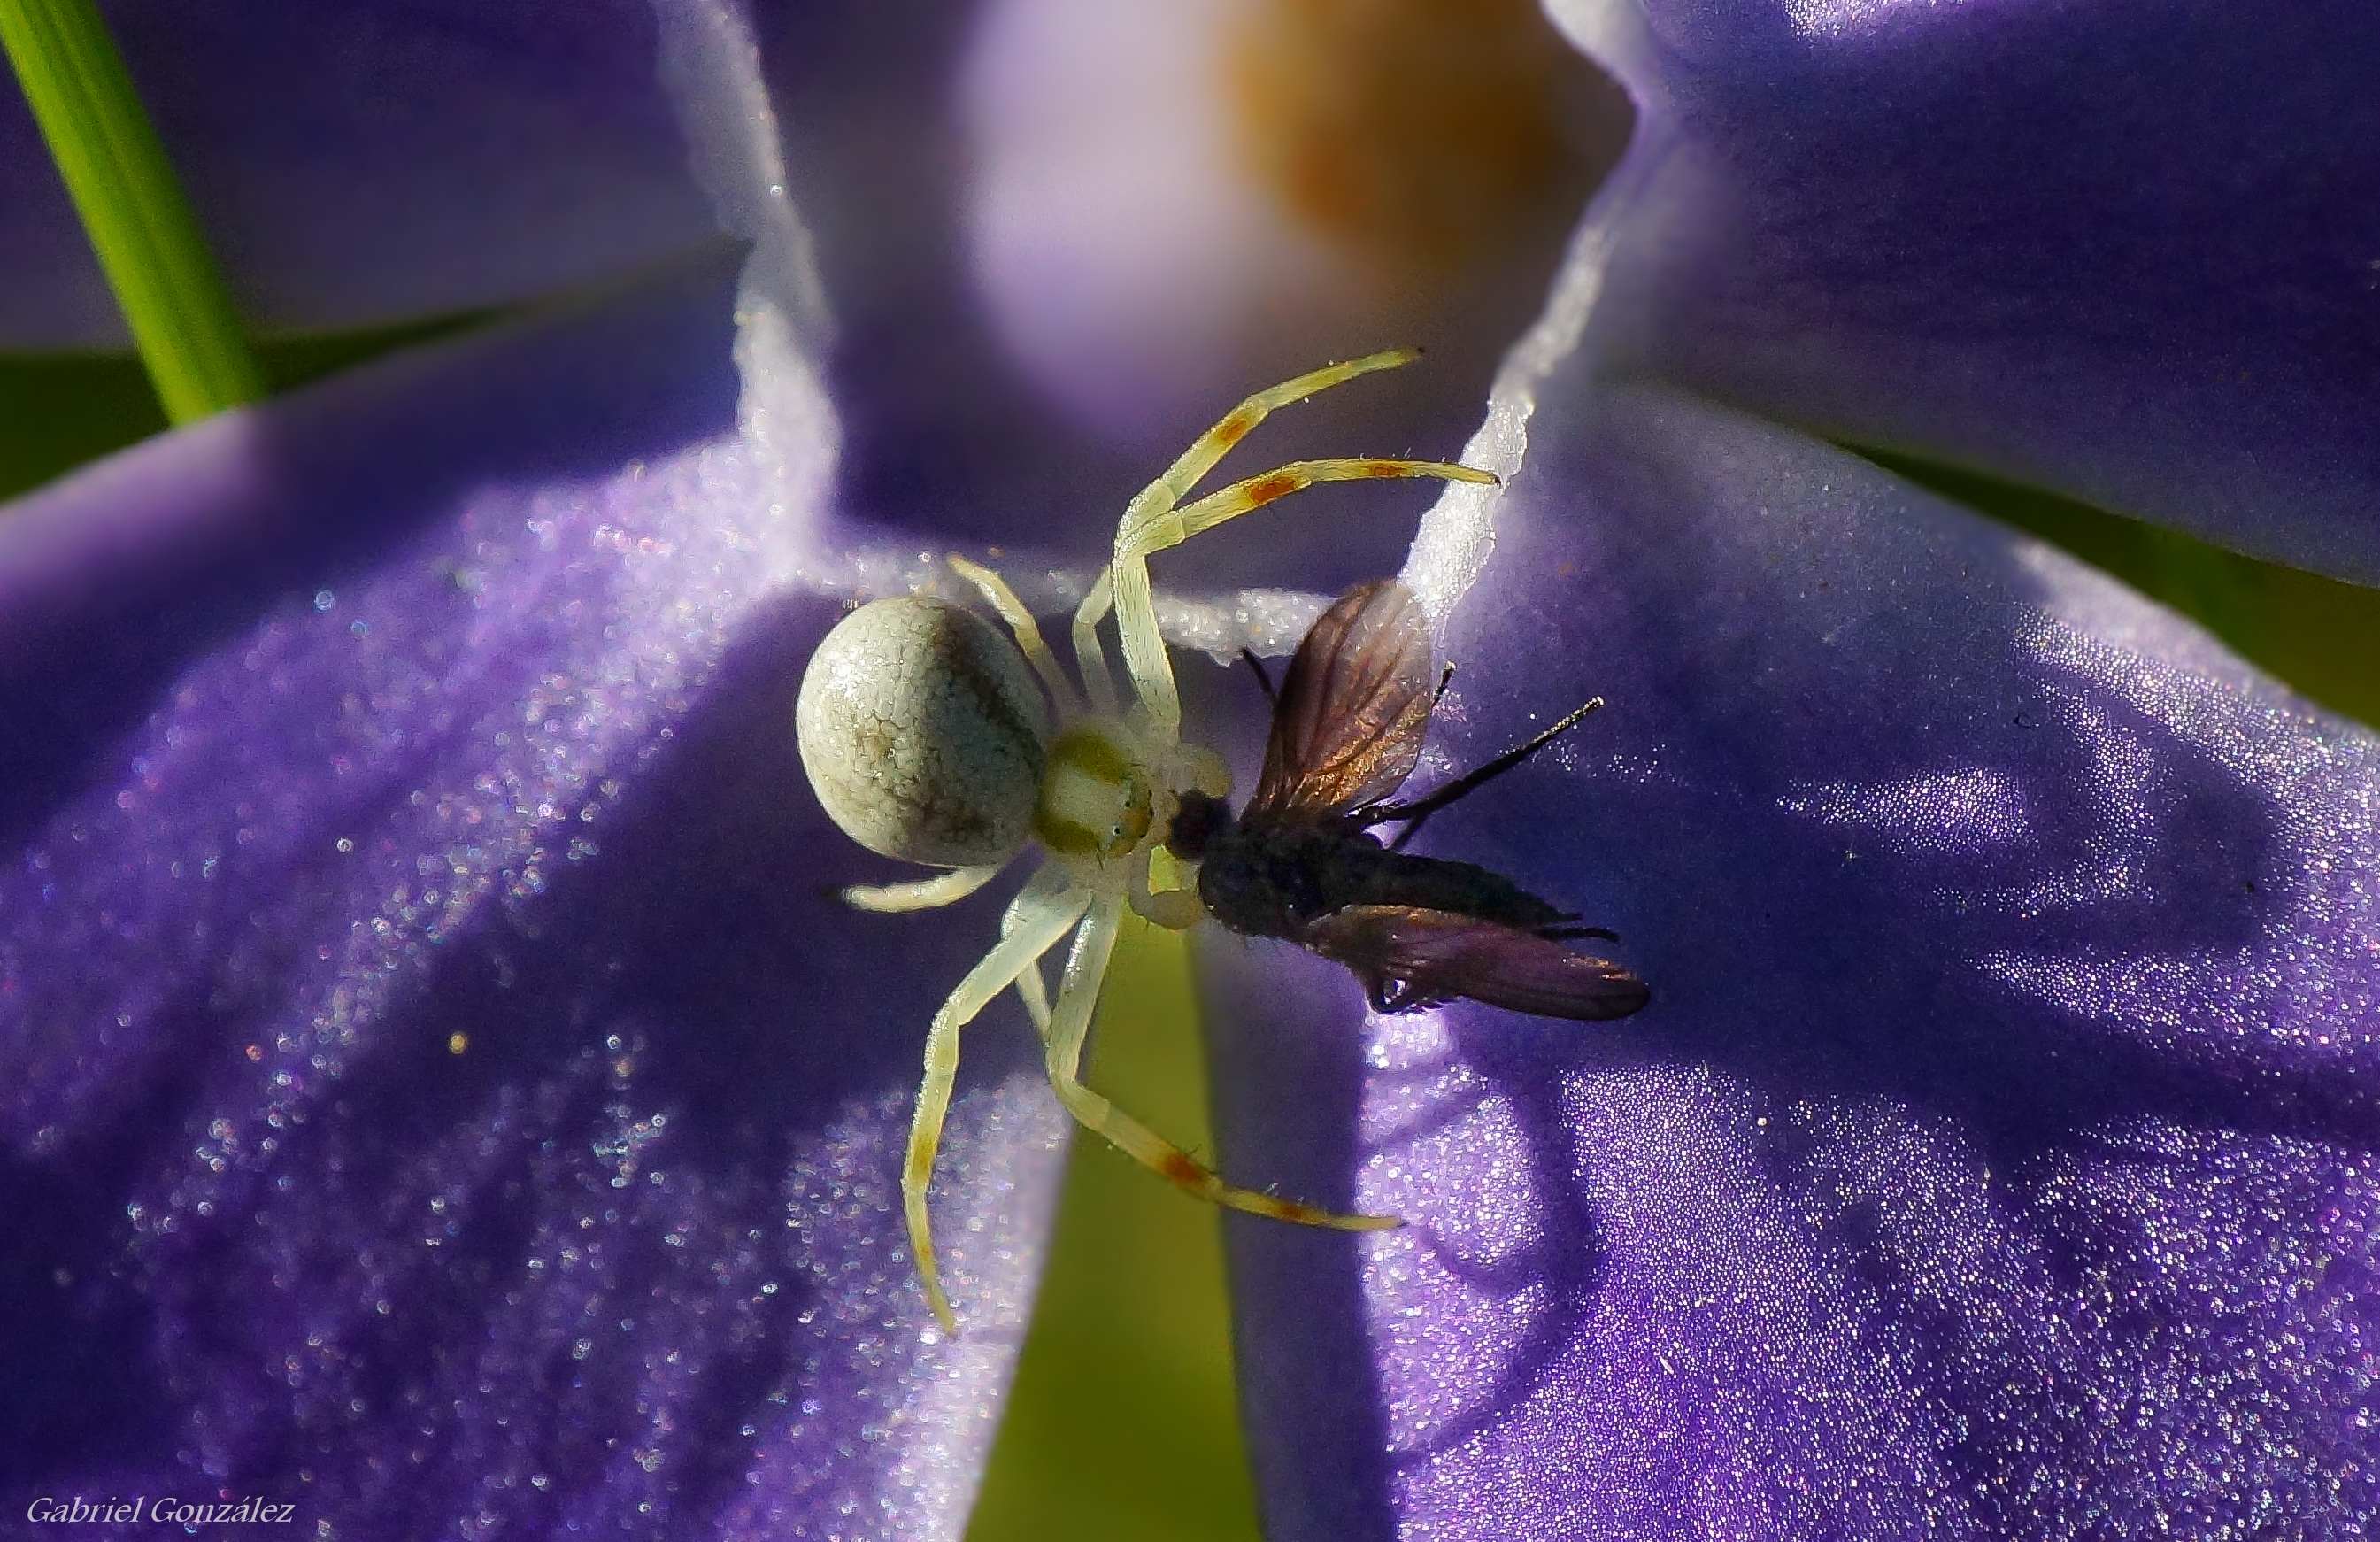
nature, blossom, plant, photography, flower, purple, petal, photo, pollen, insect, macro, botany, blue, flora, fauna, invertebrate, wildflower, close up, spider, animals, bee, naturaleza, arana, a77, g, ggl1, gaby1, xovesphoto, animales, sonya77, gphoto, xelodegalicia, sonya77v, macro photography, gabrielcoru a, flowering plant, plant stem, land plant, membrane winged insect